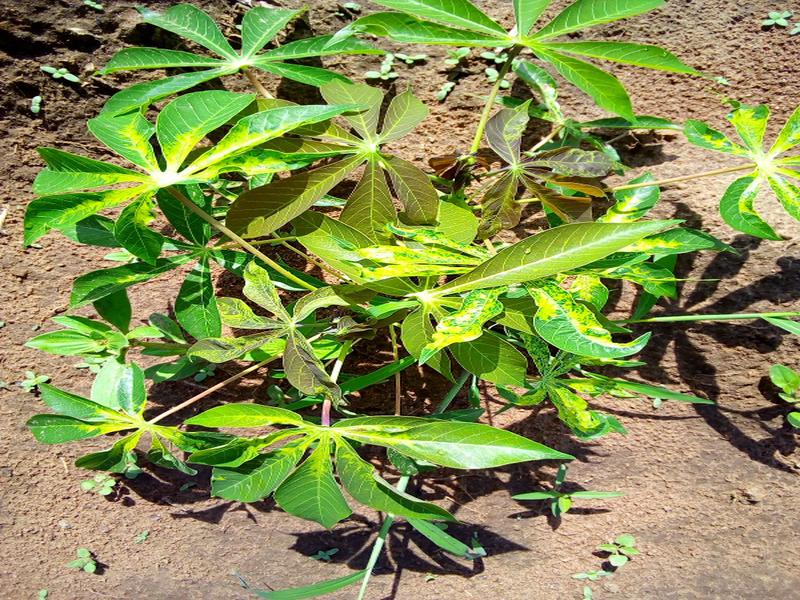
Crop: cassava
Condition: mosaic_disease